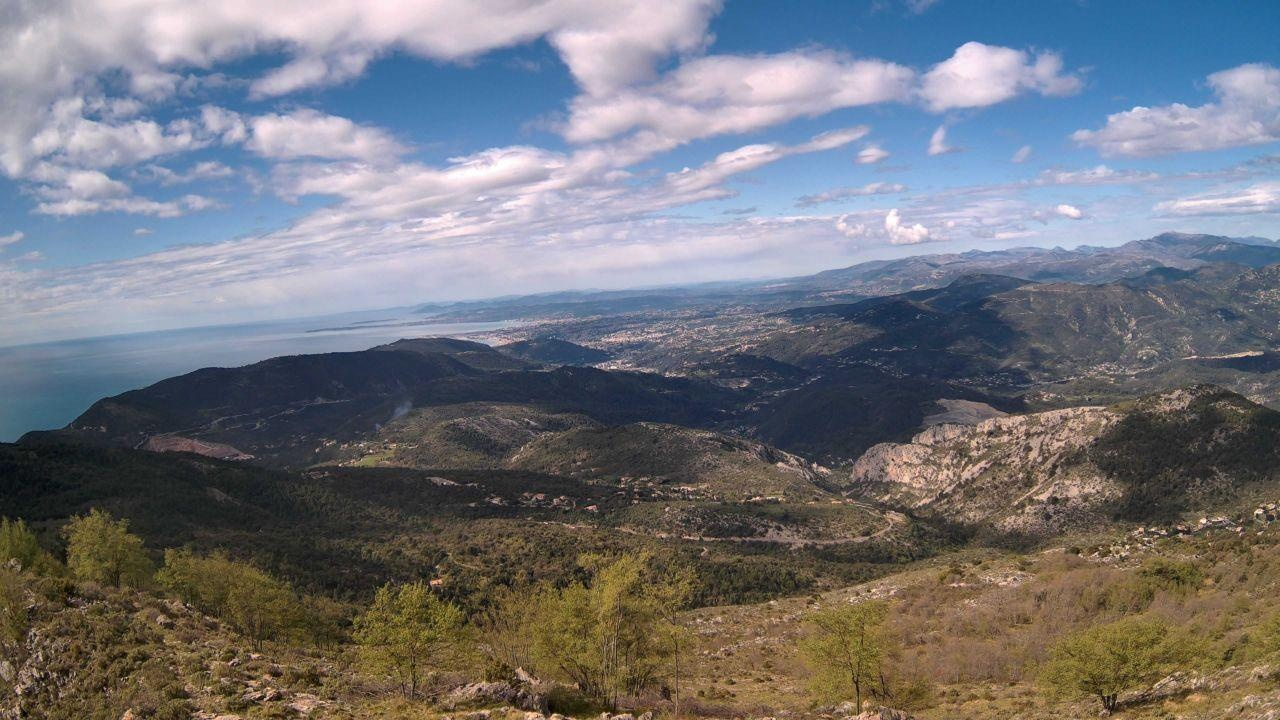
Fire: no
Smoke: yes